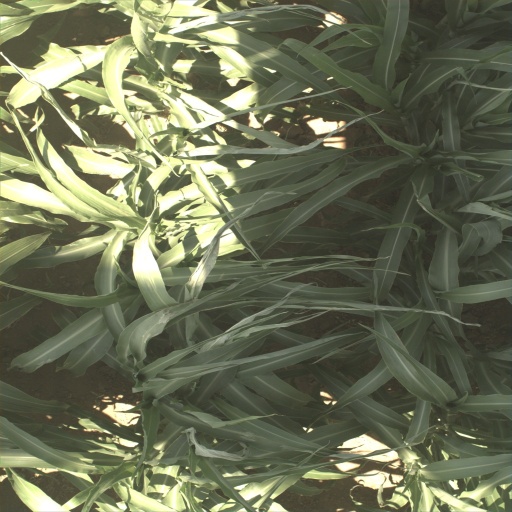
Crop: sorghum